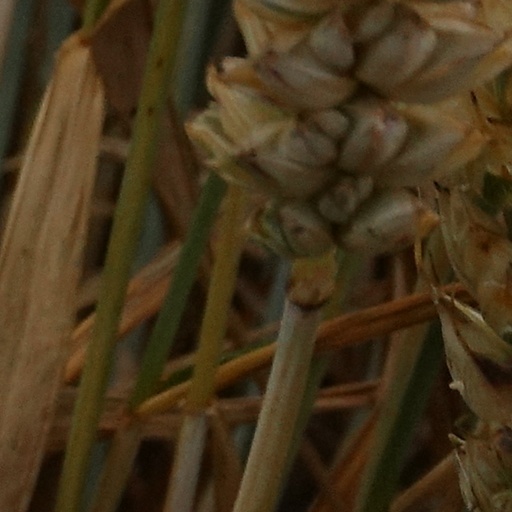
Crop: wheat